131st Rocket Brigade

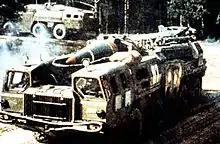
R-17 Elbrus missiles of the type used by the 131st Rocket Brigade

The brigade was formed in 1960 in Luga with the Leningrad Military District, apparently from parts of the 240th Anti-Aircraft Artillery Regiment. Other elements of the regiment became the 59th Anti-Aircraft Rocket Brigade. It included three separate rocket battalions and a technical battery. It was equipped with R-11 Zemlya and R-17 Elbrus tactical ballistic missiles. The brigade was disbanded in 1993.